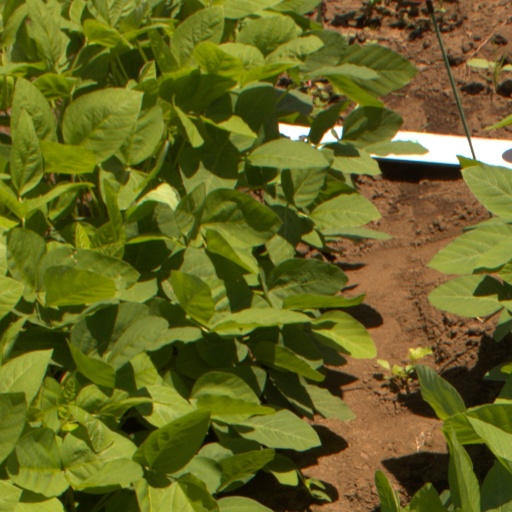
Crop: soybean